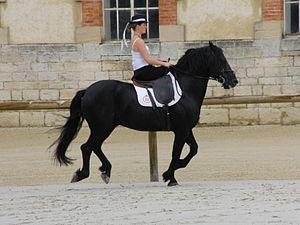
Etalon mérens monté en amazone au haras de Cluny, Saône-et-Loire, France
Lucien Lafont de Sentenac, né le 11 juillet 1893 à Toulouse et mort le 28 avril 1986 à Pamiers, est un officier des Haras nationaux.
Le cheval de Mérens, Mérens ou mérengais, encore parfois nommé poney ariégeois, est une race française de petits chevaux de selle et de trait léger rustiques à la robe noire. Il est originaire de la vallée de l'Ariège, dans les Pyrénées centrales, dans le sud de la France et le nord de l'Espagne, près d'Andorre.